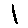
Label: 1